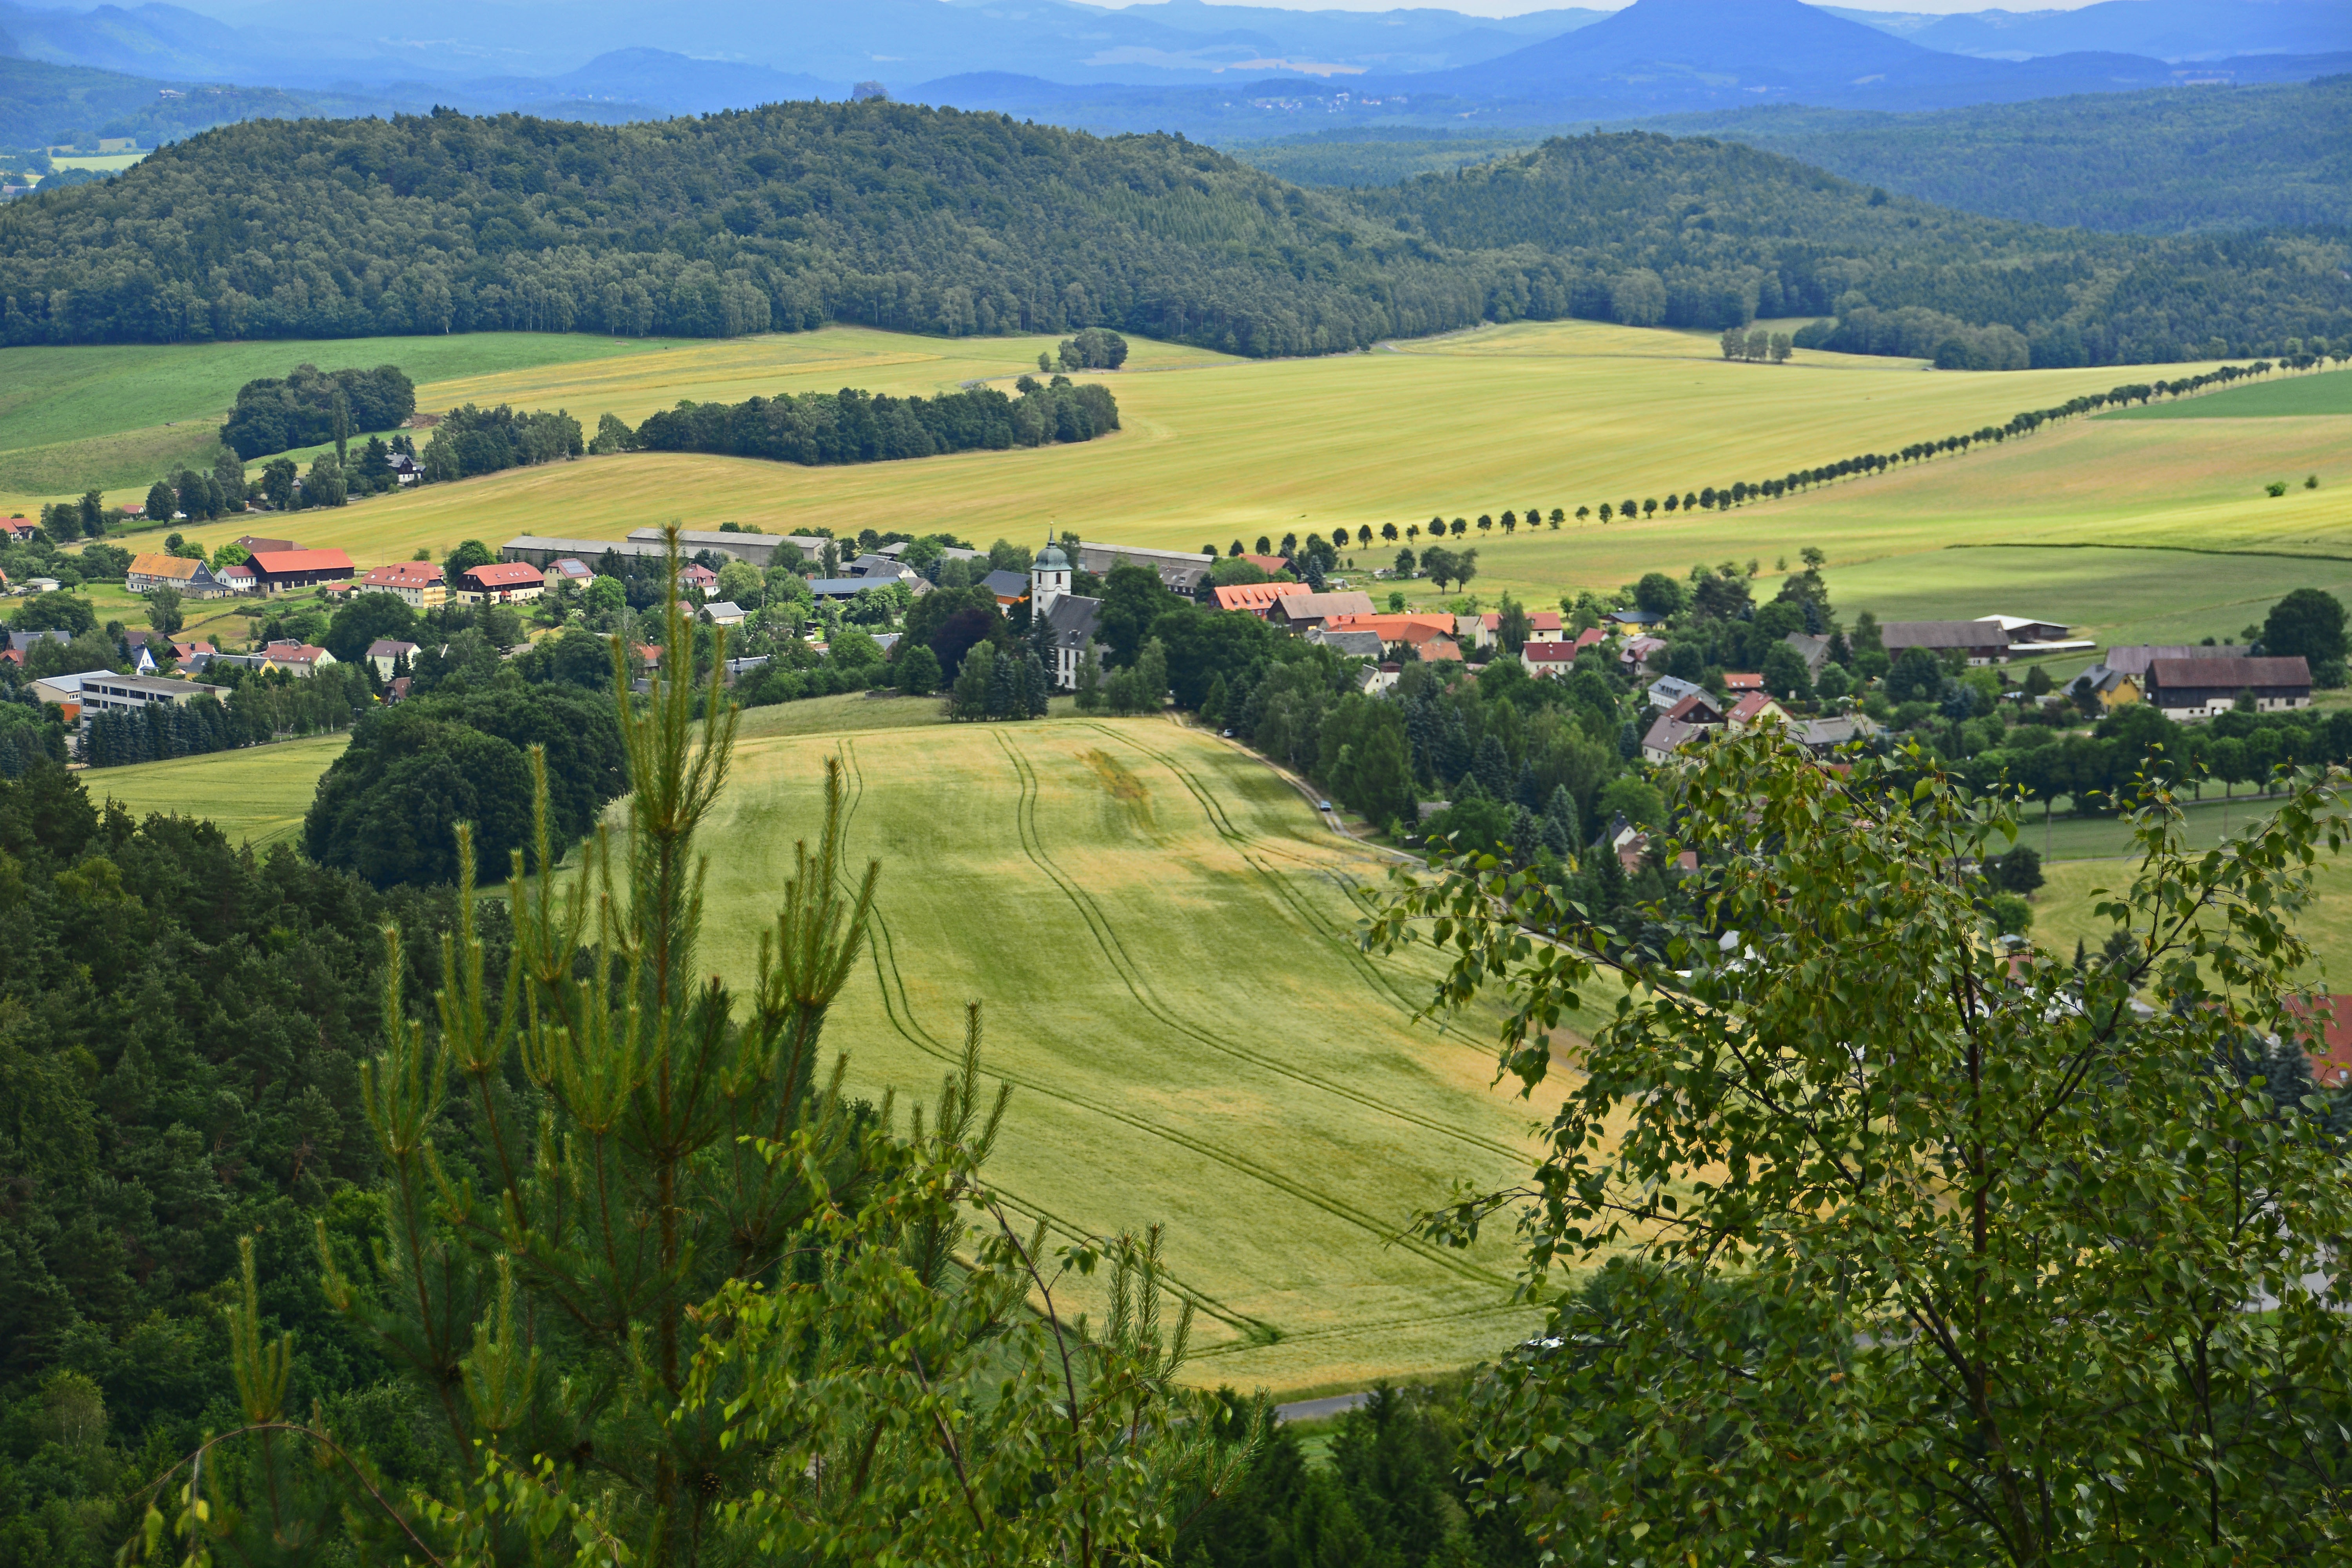
landscape, mountain, structure, field, farm, meadow, hill, view, valley, mountain range, village, pasture, agriculture, plain, golf course, golf club, grassland, plateau, estate, rural area, distant view, saxon switzerland, bird's eye view, aerial photography, geographical feature, mountainous landforms, sport venue